Transport in Bratislava

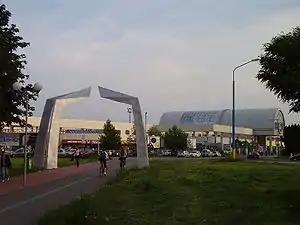
Bratislava-Petržalka Railway Station

The first railway in the Kingdom of Hungary was a horse-drawn railway built in 1840 to Svätý Jur. In 1846, it was extended io Trnava and Sereď. The track was upgraded for steam trains in the 1870s. Steam traction was introduced in 1848, with a link to Vienna and in 1850 with a link to Budapest.